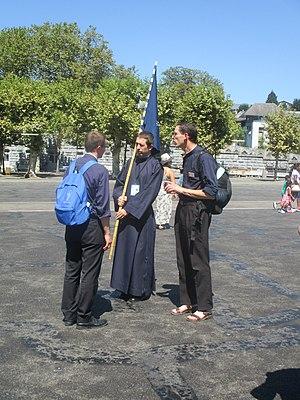
Frères missionnaires de Notre-Dame en pèlerinage à Lourdes.
La Famille Missionnaire de Notre-Dame est un institut de vie consacrée fondée en 1946 à Saint-Pierre-de-Colombier en Ardèche. C'est une communauté religieuse catholique de droit diocésain implantée dans le diocèse de Viviers.